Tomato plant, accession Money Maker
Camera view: horizontal (90 deg, fisheye); turntable rotation: 270 degrees
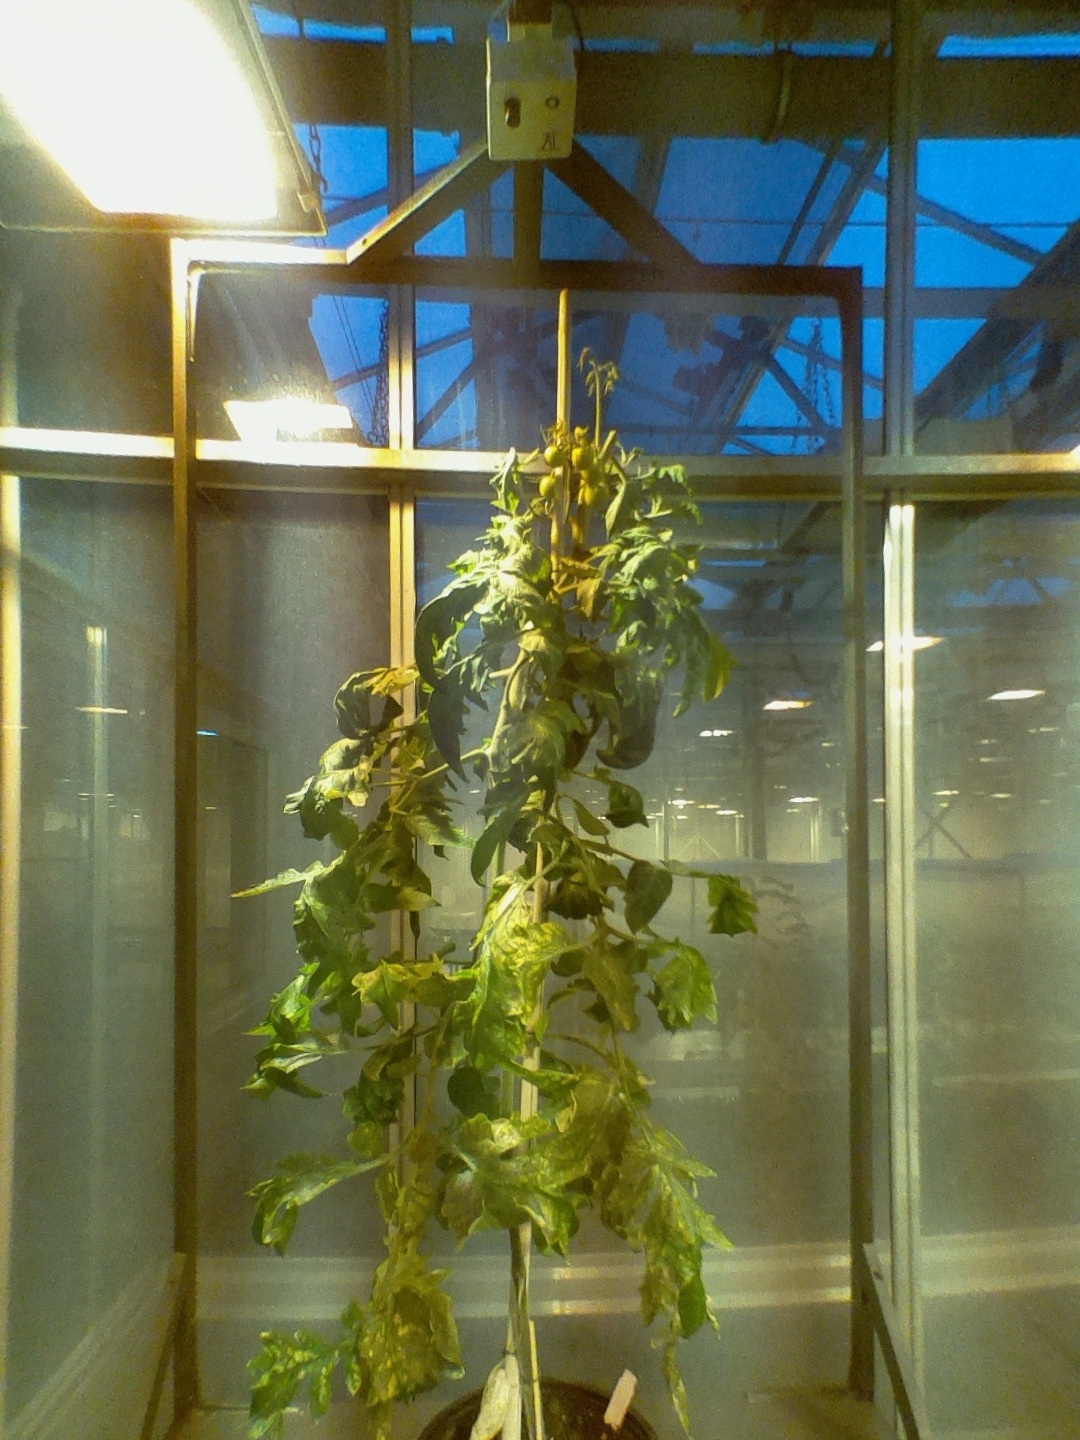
BBCH growth stage 72: 20%-30% of final fruit size